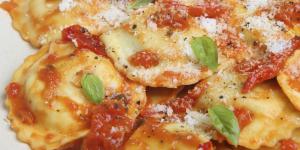
ravioles